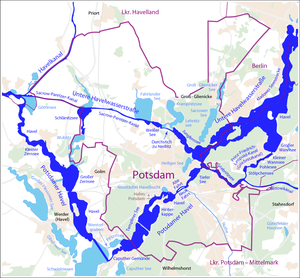
Le Canal Sacrow–Paretz est un canal allemand dans le land de Brandebourg. Il offre un raccourci pour les bateaux naviguant sur la Havel en reliant le lac de Jungfern, près de Potsdam, au village de Paretz.